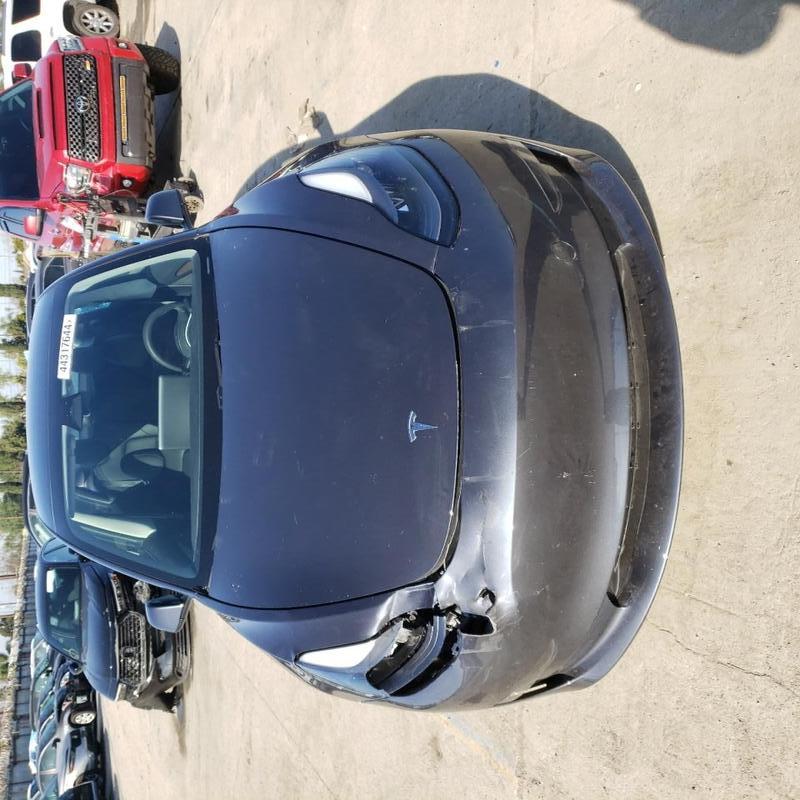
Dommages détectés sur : pare-choc avant, feu avant droit, aile avant droite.
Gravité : majeur